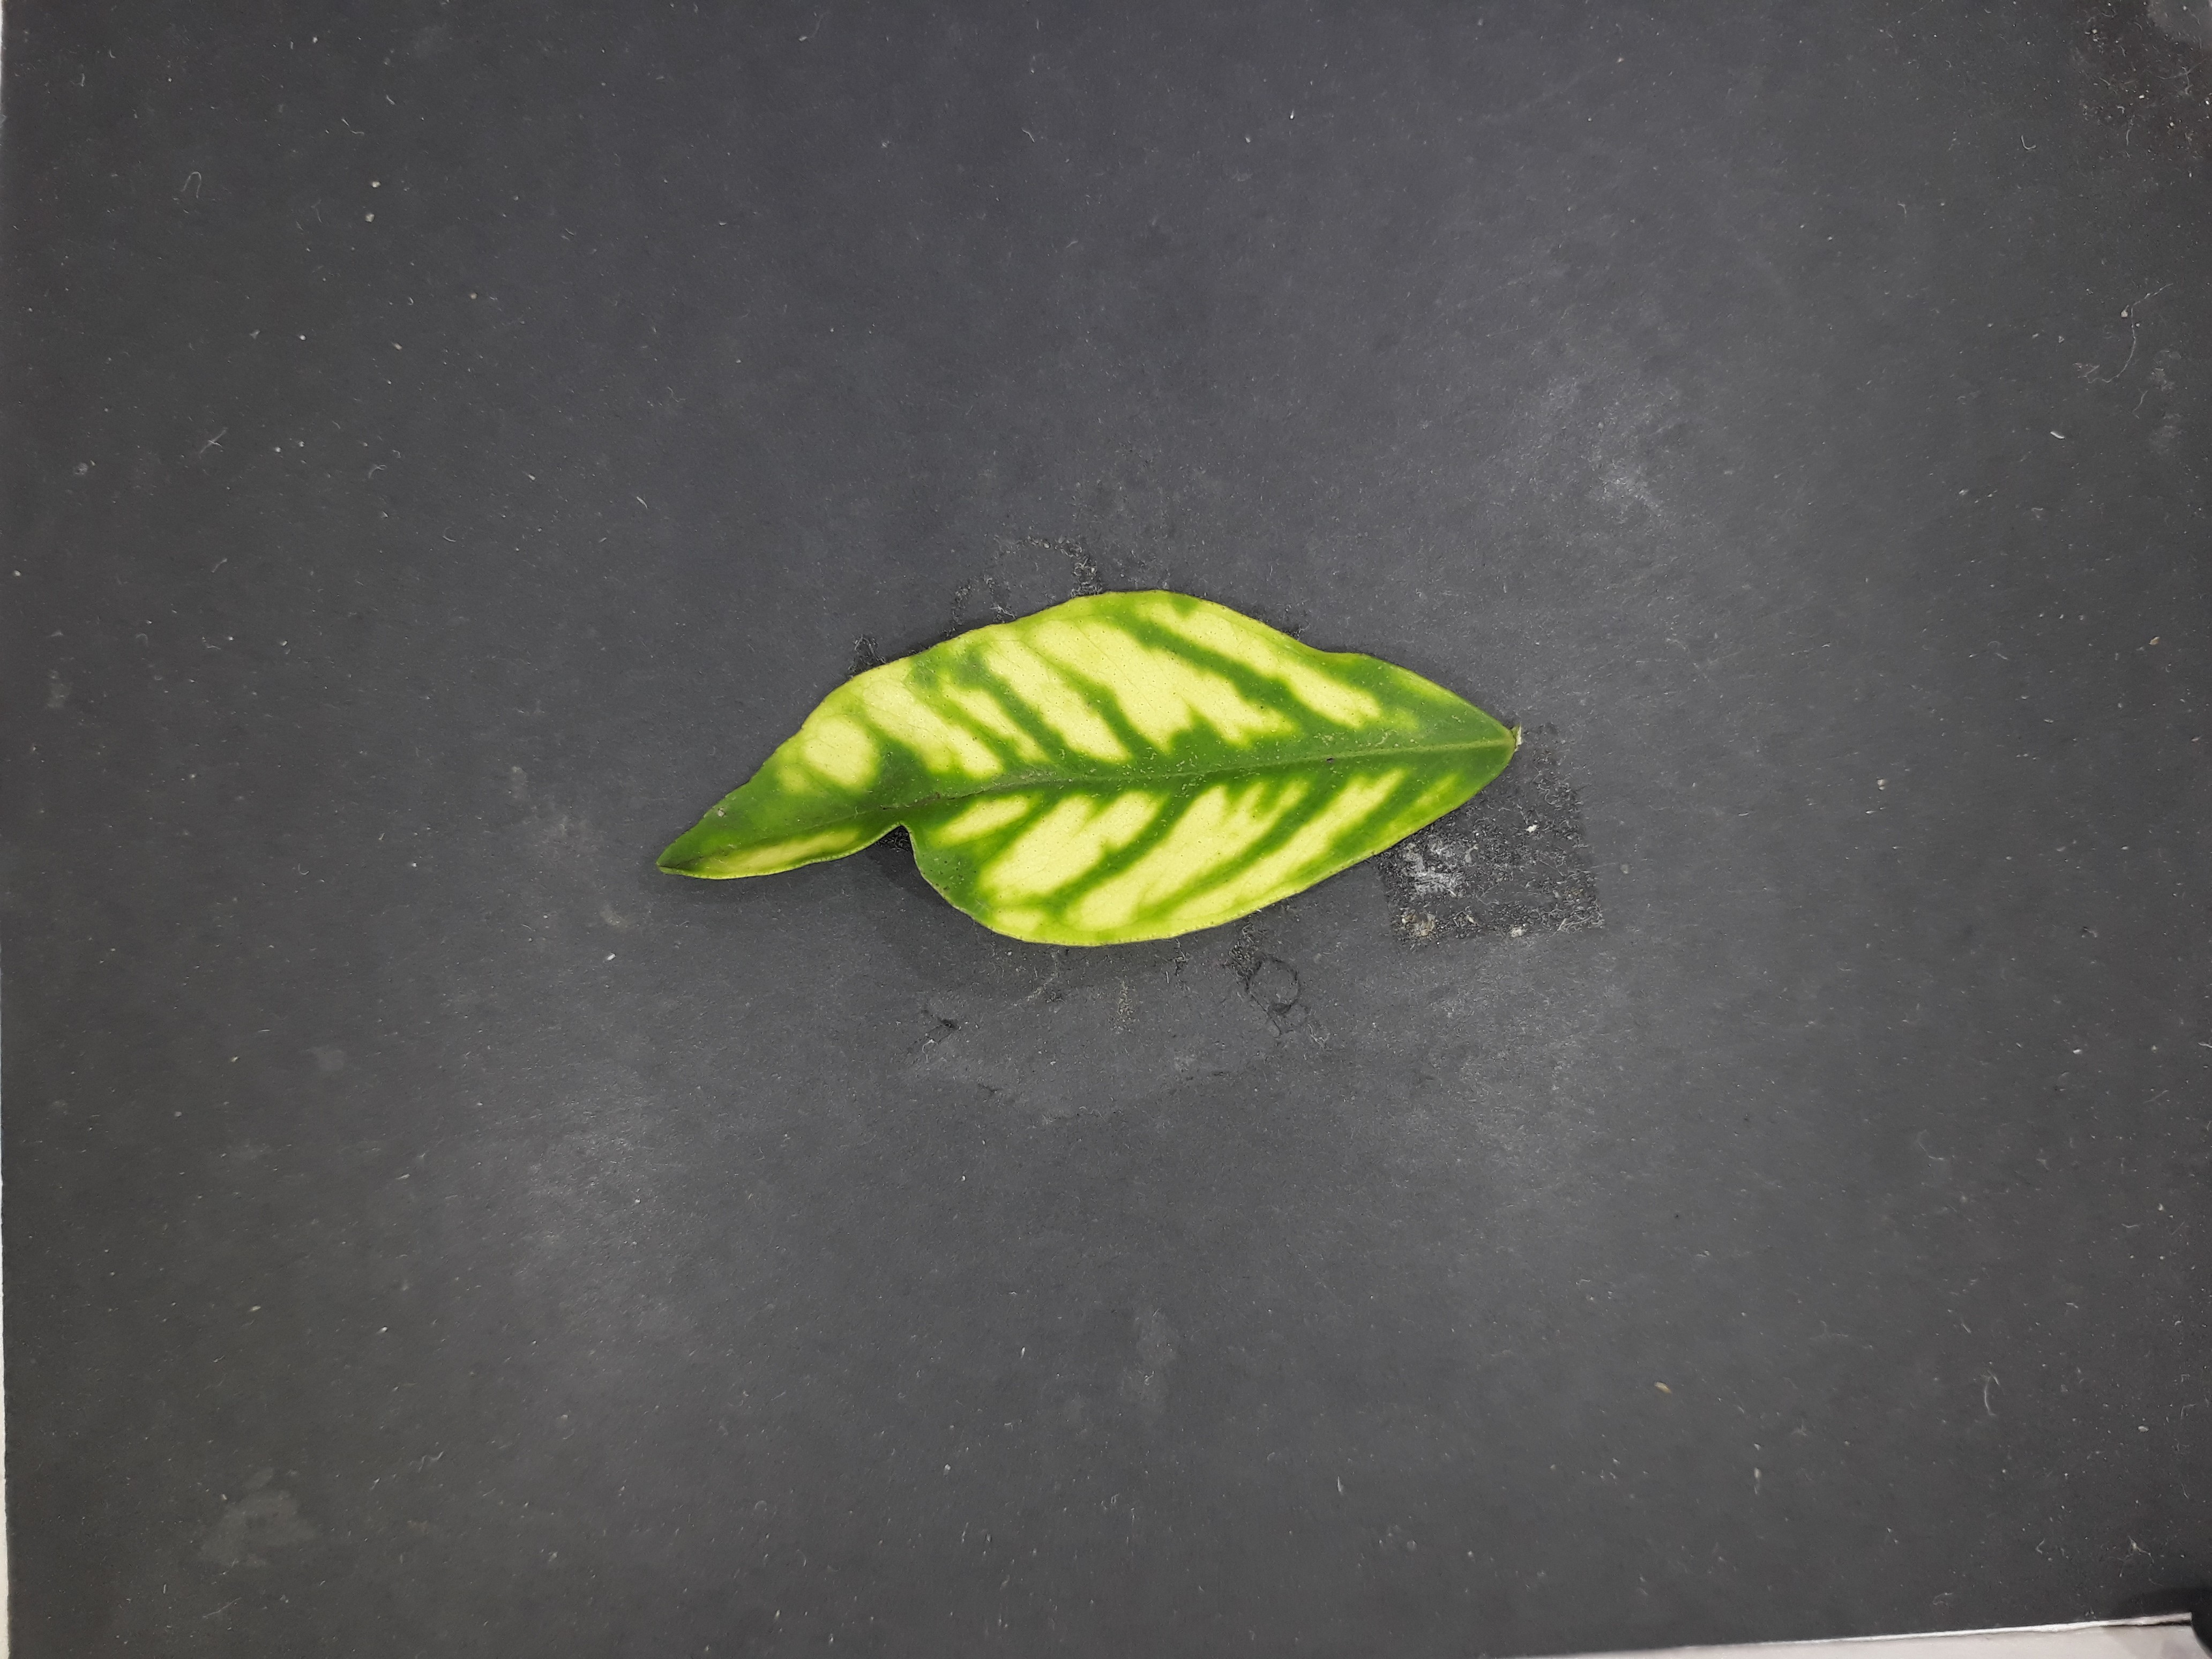
Label: Zinc deficiency (Zn)